The Prequels Strike Back: A Fan's Journey

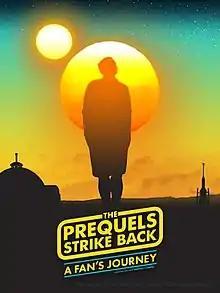
Promotional release poster

The Prequels Strike Back: A Fan's Journey is a 2016 American documentary film directed by Bradley Weatherholt about the "Star Wars" prequel trilogy. The film contains dozens of interviews from film scholars, critics, academics, and "Star Wars" fans. Notable interviews include film director Kevin Smith, film critic Chris Gore, actor Christian Simpson, music journalist Doug Adams, and Founding Curator of the Joseph Campbell Archives, Dr. Jonathan Young.